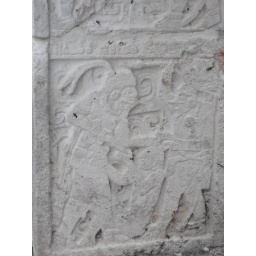
Kabah - Back building behind palace of masks.Warrior carvings in back door frame.